Richard E. Besser

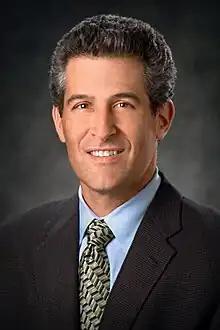
Besser in January 2009

Richard E. Besser (born August 29, 1959) is an American doctor and executive who has served as president and CEO of the Robert Wood Johnson Foundation since April 2017. Besser served as the acting director of the Centers for Disease Control and Prevention (CDC) and the Agency for Toxic Substances and Disease Registry (ATSDR) from January to June 2009. He was ABC News' former chief health and medical editor. Besser is a brother-in-law to Scottish singer Annie Lennox.